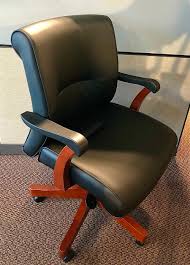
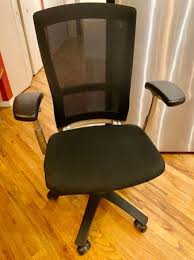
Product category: items_chair
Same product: no